@Andheri

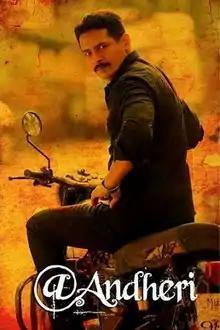

@Andheri is a 2014 Malayalam drama thriller film written and directed by Biju Bhaskar Nair. It stars Atul Kulkarni, and Sreenivasan in leads and Bineesh Kodiyeri, Disney James, Aparna Nair and Biyon in the supporting roles.